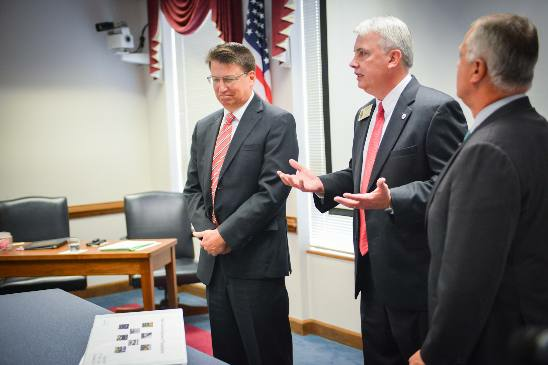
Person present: Yes